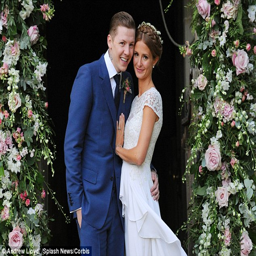
lost love : actor and grime artist married , in a celebration attended by ska artist and other